Vinton Building

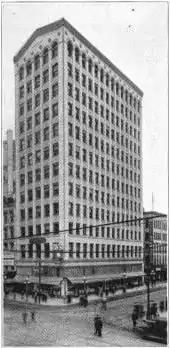
Vinton Building, c. 1922

The building, designed by Albert Kahn and completed in 1917, stands 12 stories tall, 172 ft. (52 m), with 2 basement levels for a total of 14 floors. Its primary uses are for offices and retail. The building was constructed in the neo-classical architectural style, and contains mainly terra cotta as its main material. It features a peaked parapet wall on the front façade, reminiscent of classical temples.